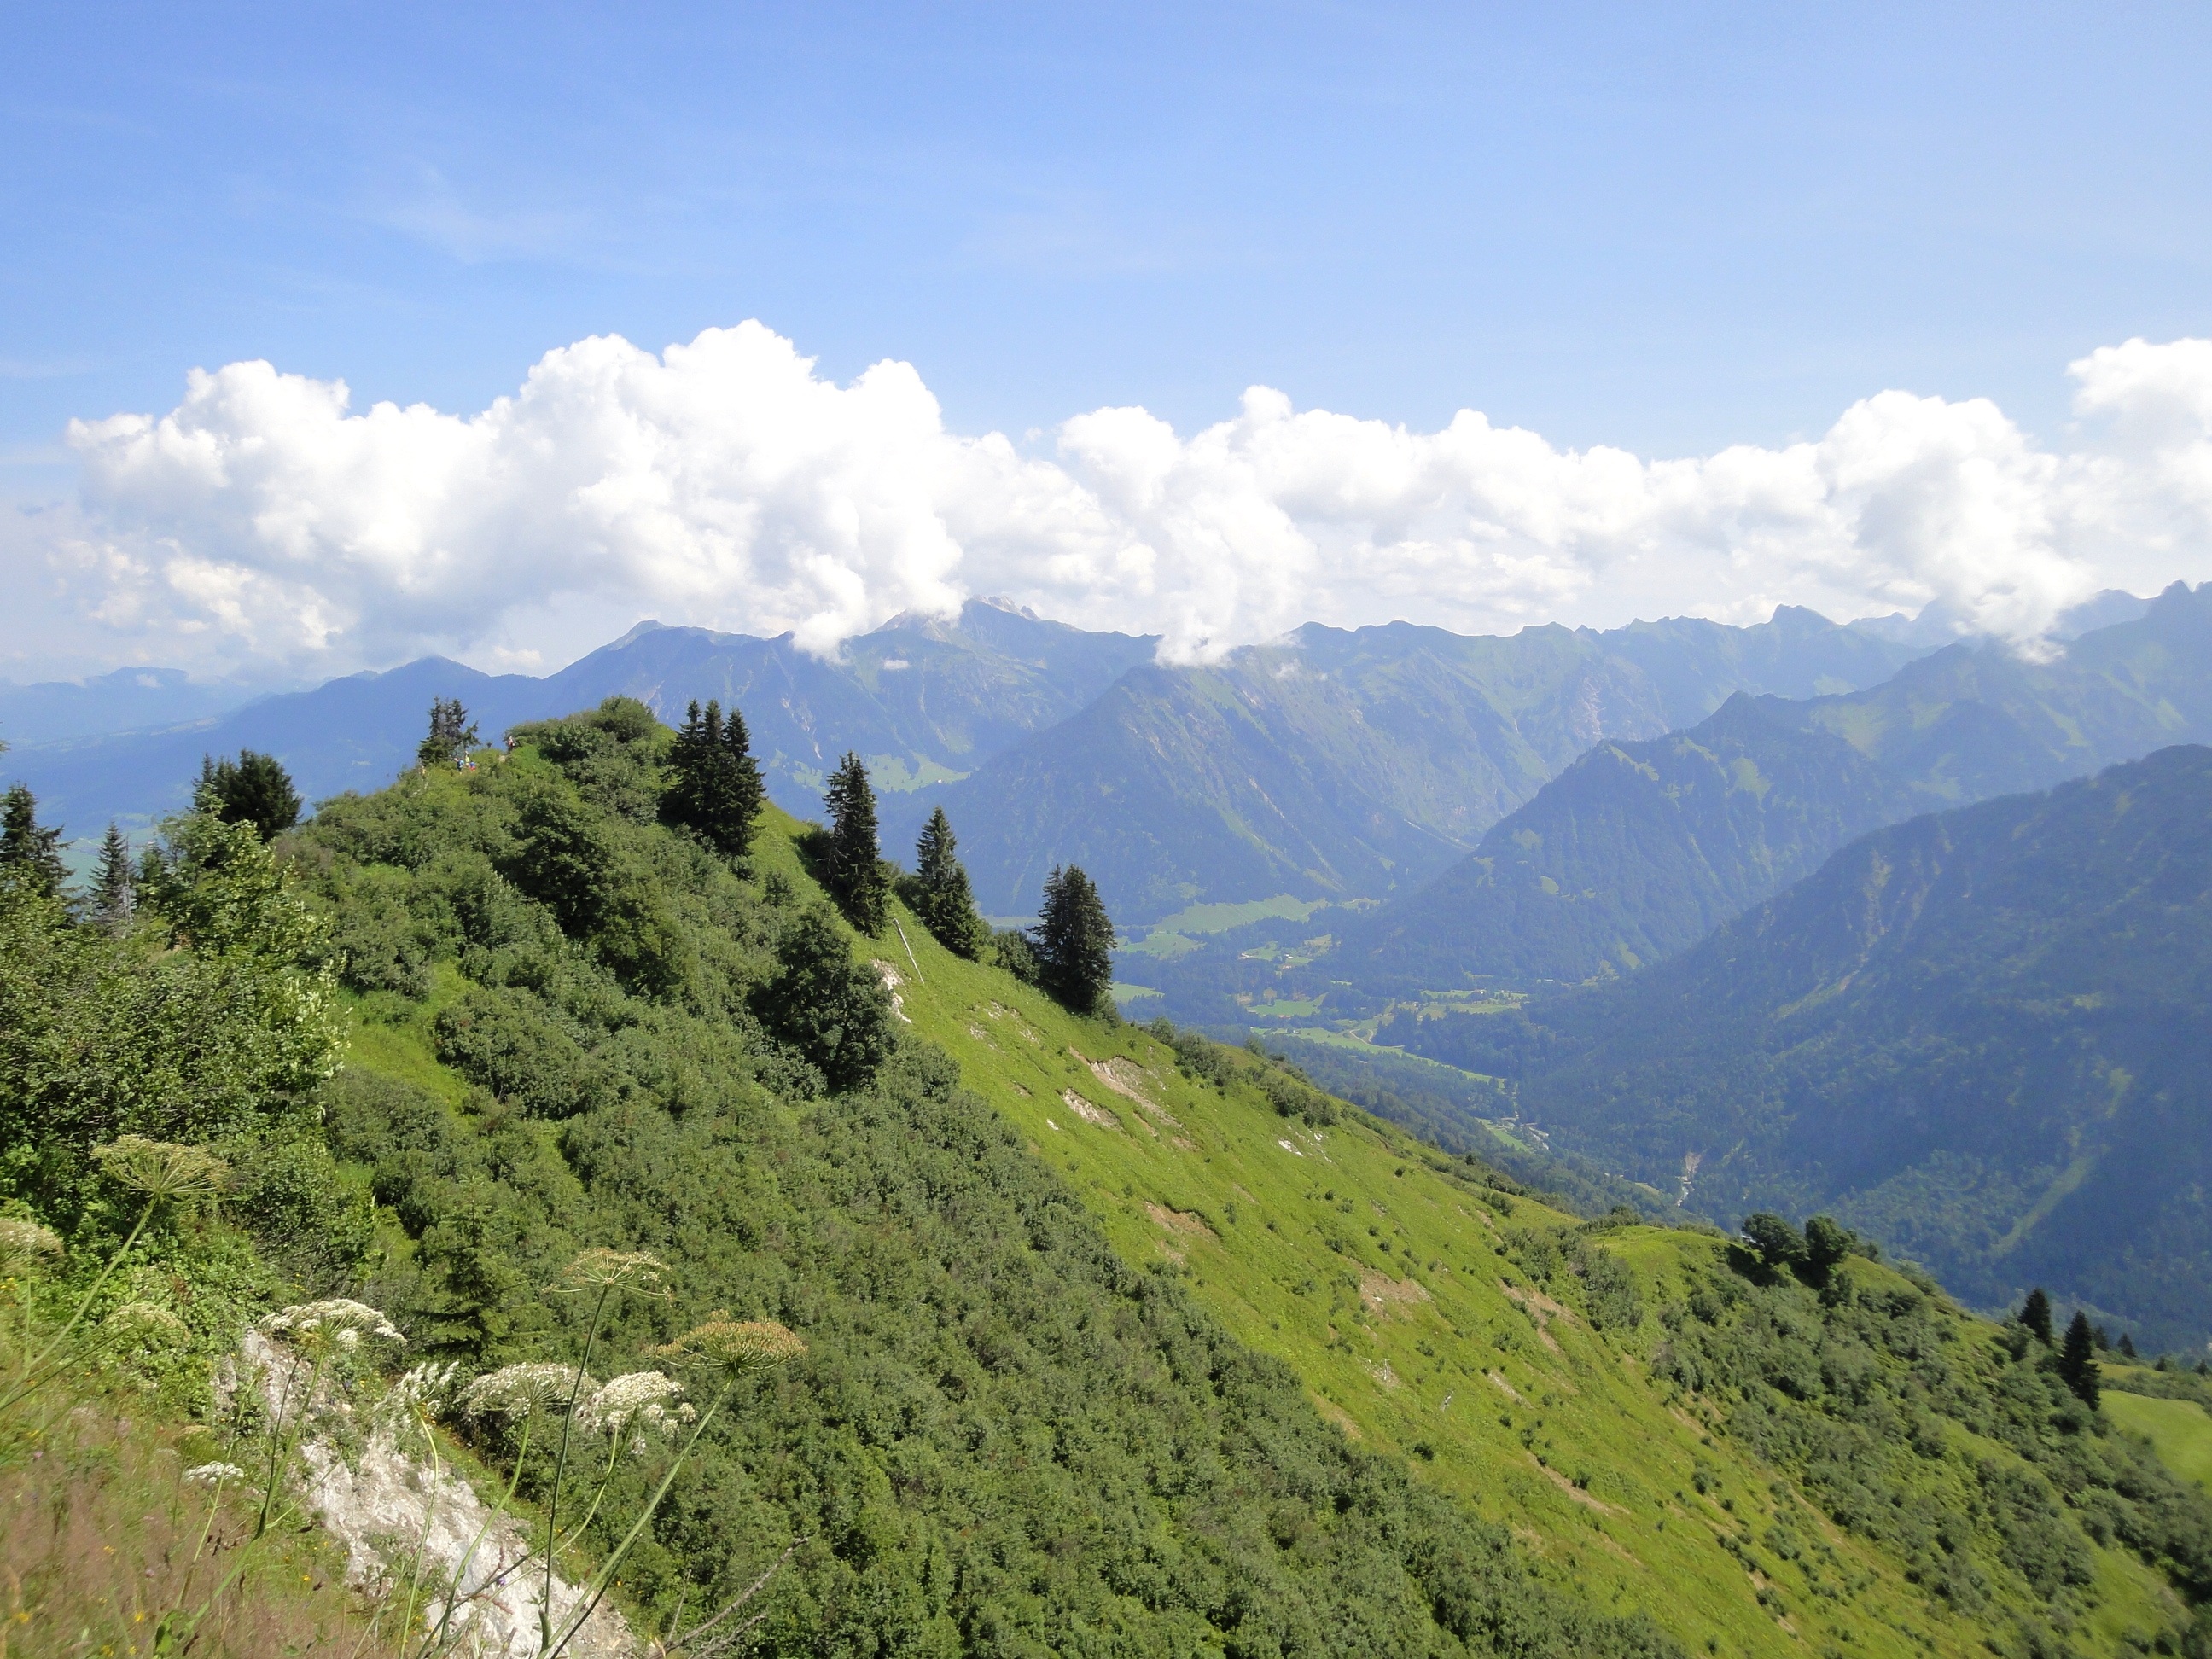
landscape, nature, wilderness, walking, mountain, hiking, meadow, hill, adventure, view, valley, mountain range, panorama, green, peaceful, alpine, ridge, summit, mountaineering, alps, grassland, plateau, wide, beautiful, fell, top, ecosystem, oberstdorf, imposing, landform, impressive, allg u, mountain pass, hill station, postkartenmotiv, calendar image, geographical feature, mountainous landforms